Mibu Station

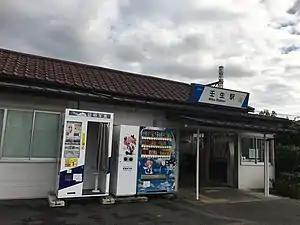
Mibu Station in November 2020

is a railway station on the Tobu Utsunomiya Line in Mibu, Tochigi, Japan. It is operated by the private railway company Tobu Railway and is designed with the station is numbered "TN-33".